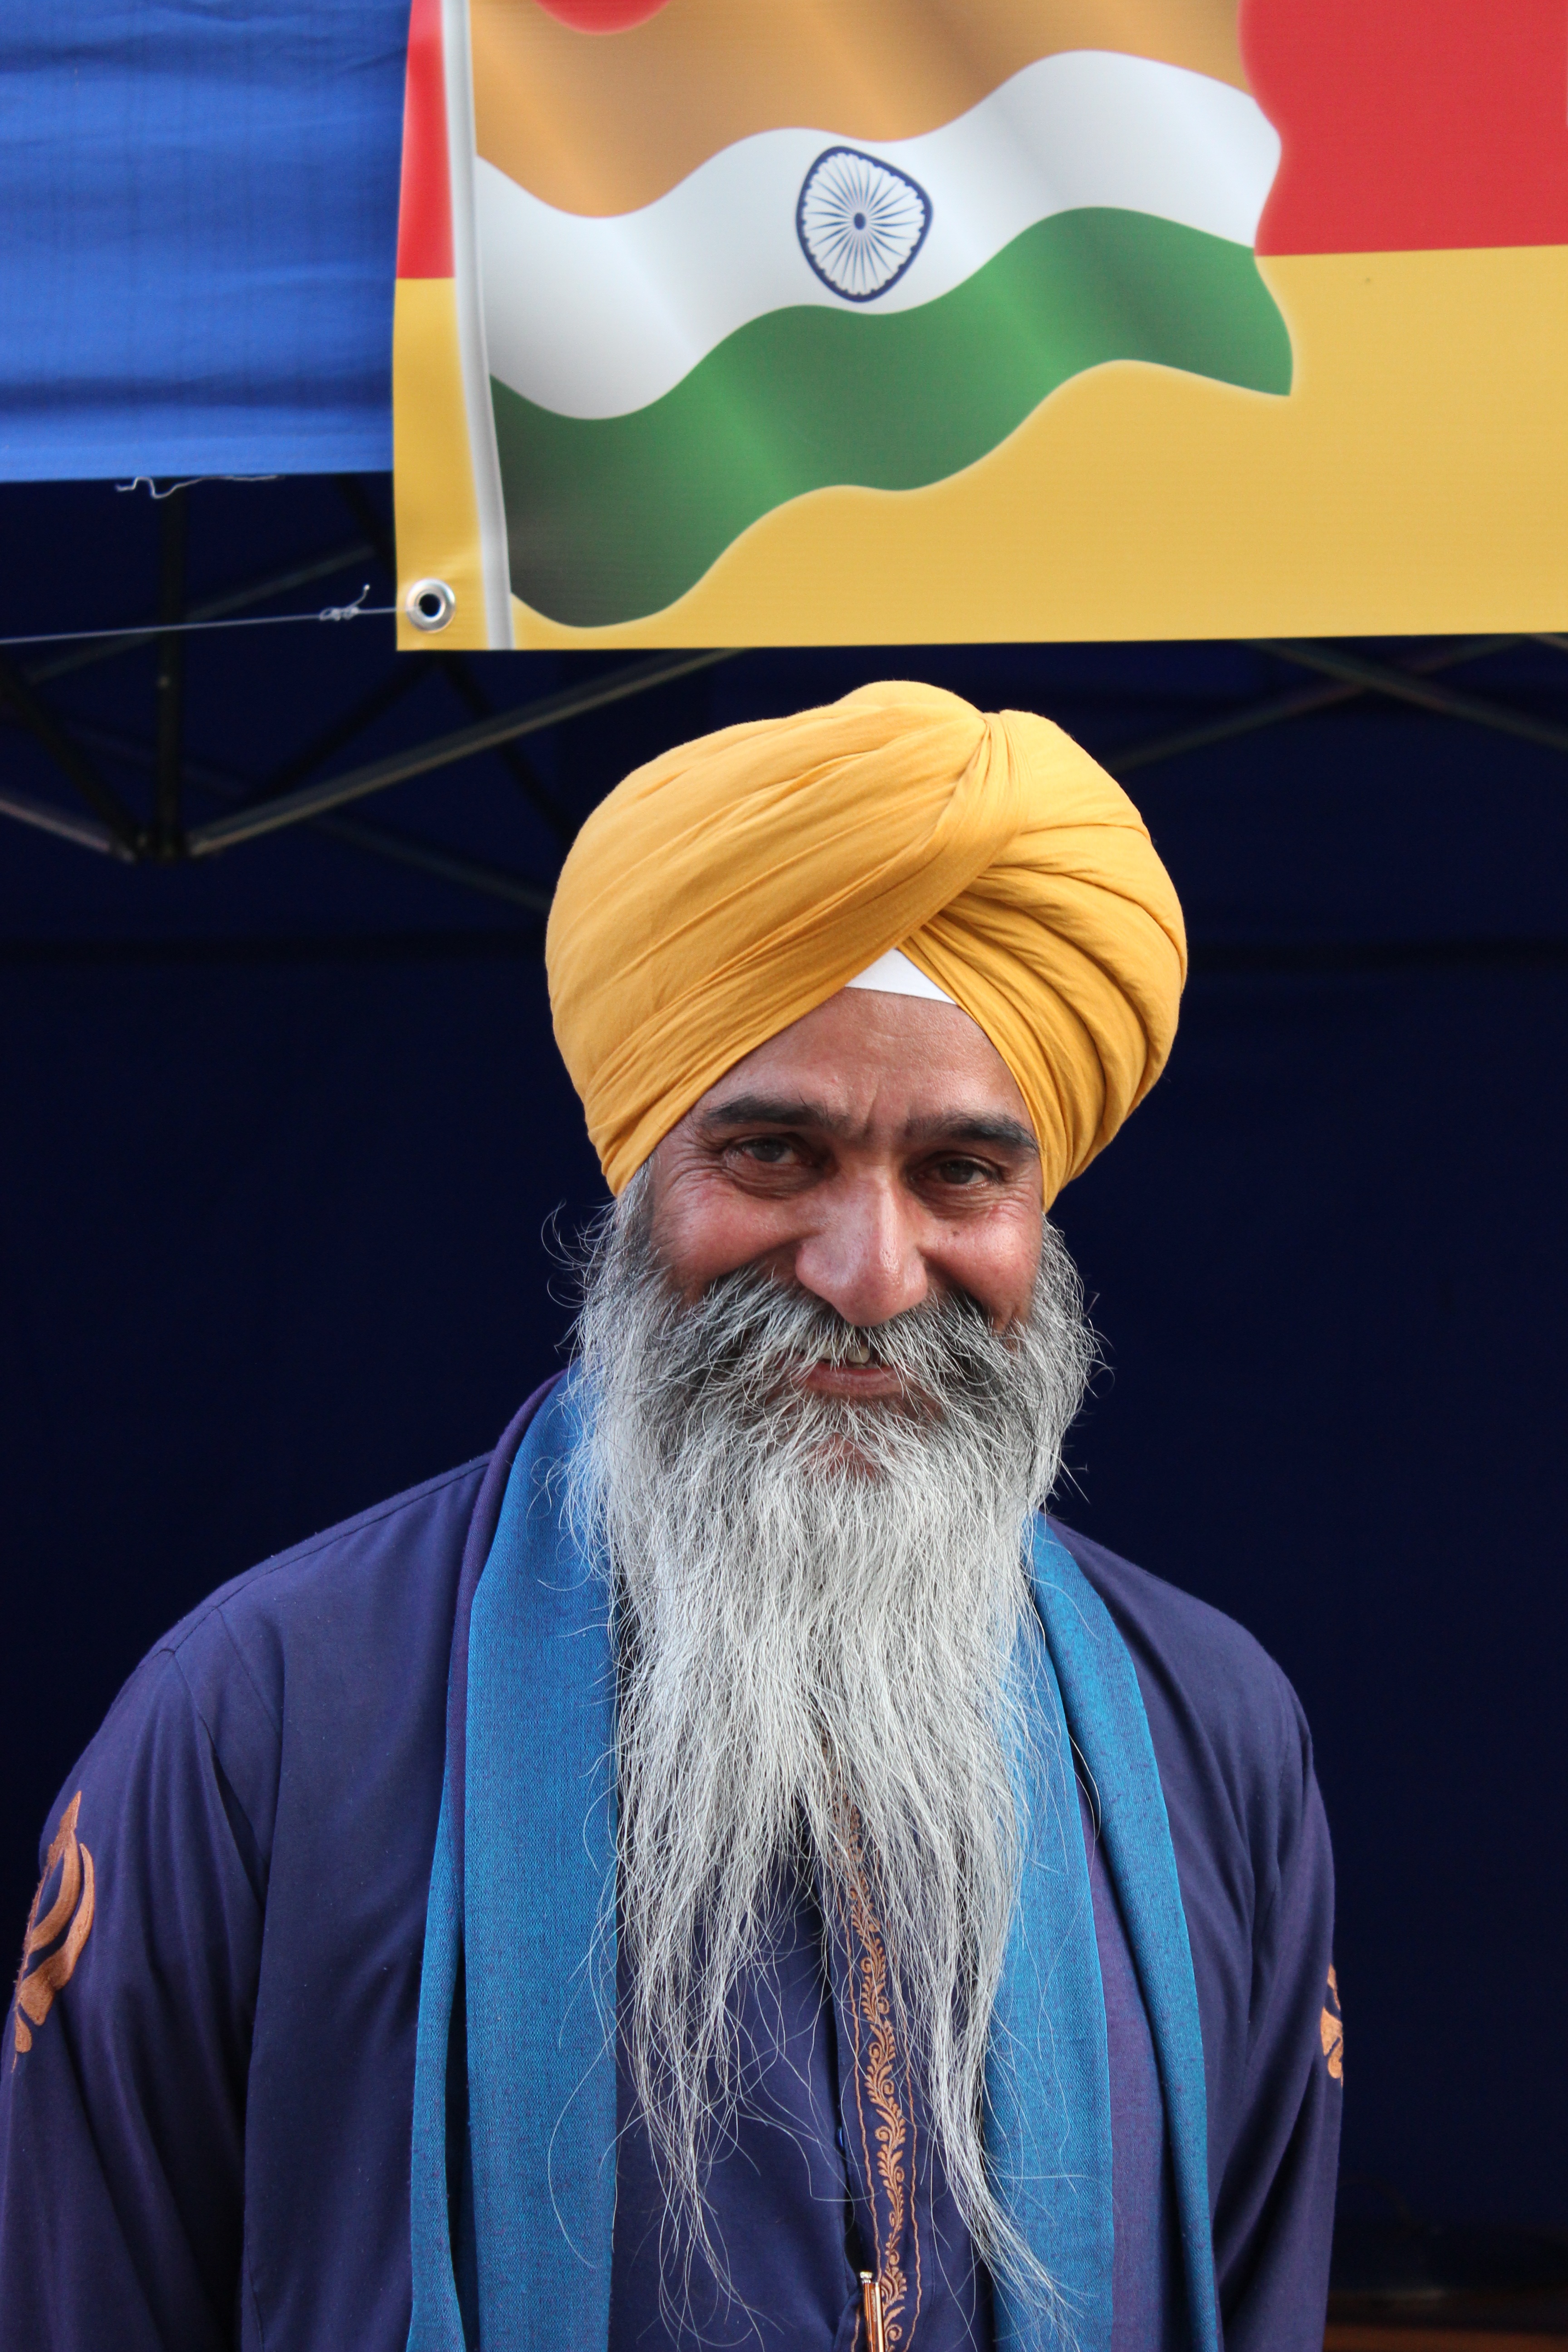
man, people, hair, urban, color, fire, blue, clothing, hairstyle, beard, dress, moustache, culture, india, custom, the ceremony, the tradition of, facial hair